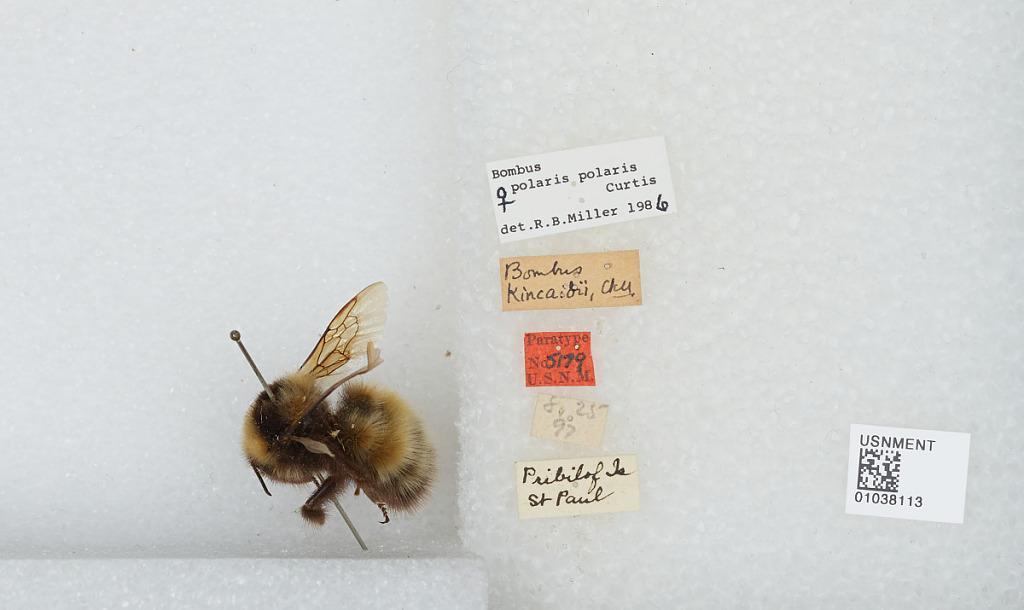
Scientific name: Bombus (Alpinobombus) polaris Curtis
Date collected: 1897-8-25
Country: United States
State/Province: Alaska
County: Aleutians West
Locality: Saint Paul
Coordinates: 57.125, -170.284
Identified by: Miller, R. B.